Janice Min

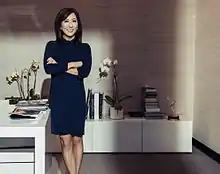
Janice Min in her Los Angeles office

In December 2009, the CEO of Prometheus Global Media, Richard Beckman, acquired "The Hollywood Reporter". According to "The Daily Beast", "The Hollywood Reporter" was "in a death spiral". It had become too friendly to the celebrities it covered and was losing readership to competitor "Daily Variety". After seeing in "The New York Post" that Min was moving to Los Angeles, Beckman began courting her to lead the publication's turnaround. She was named editorial director of "The Hollywood Reporter" in May 2010.